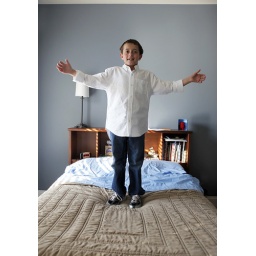
Boy standing on bed in bedroom